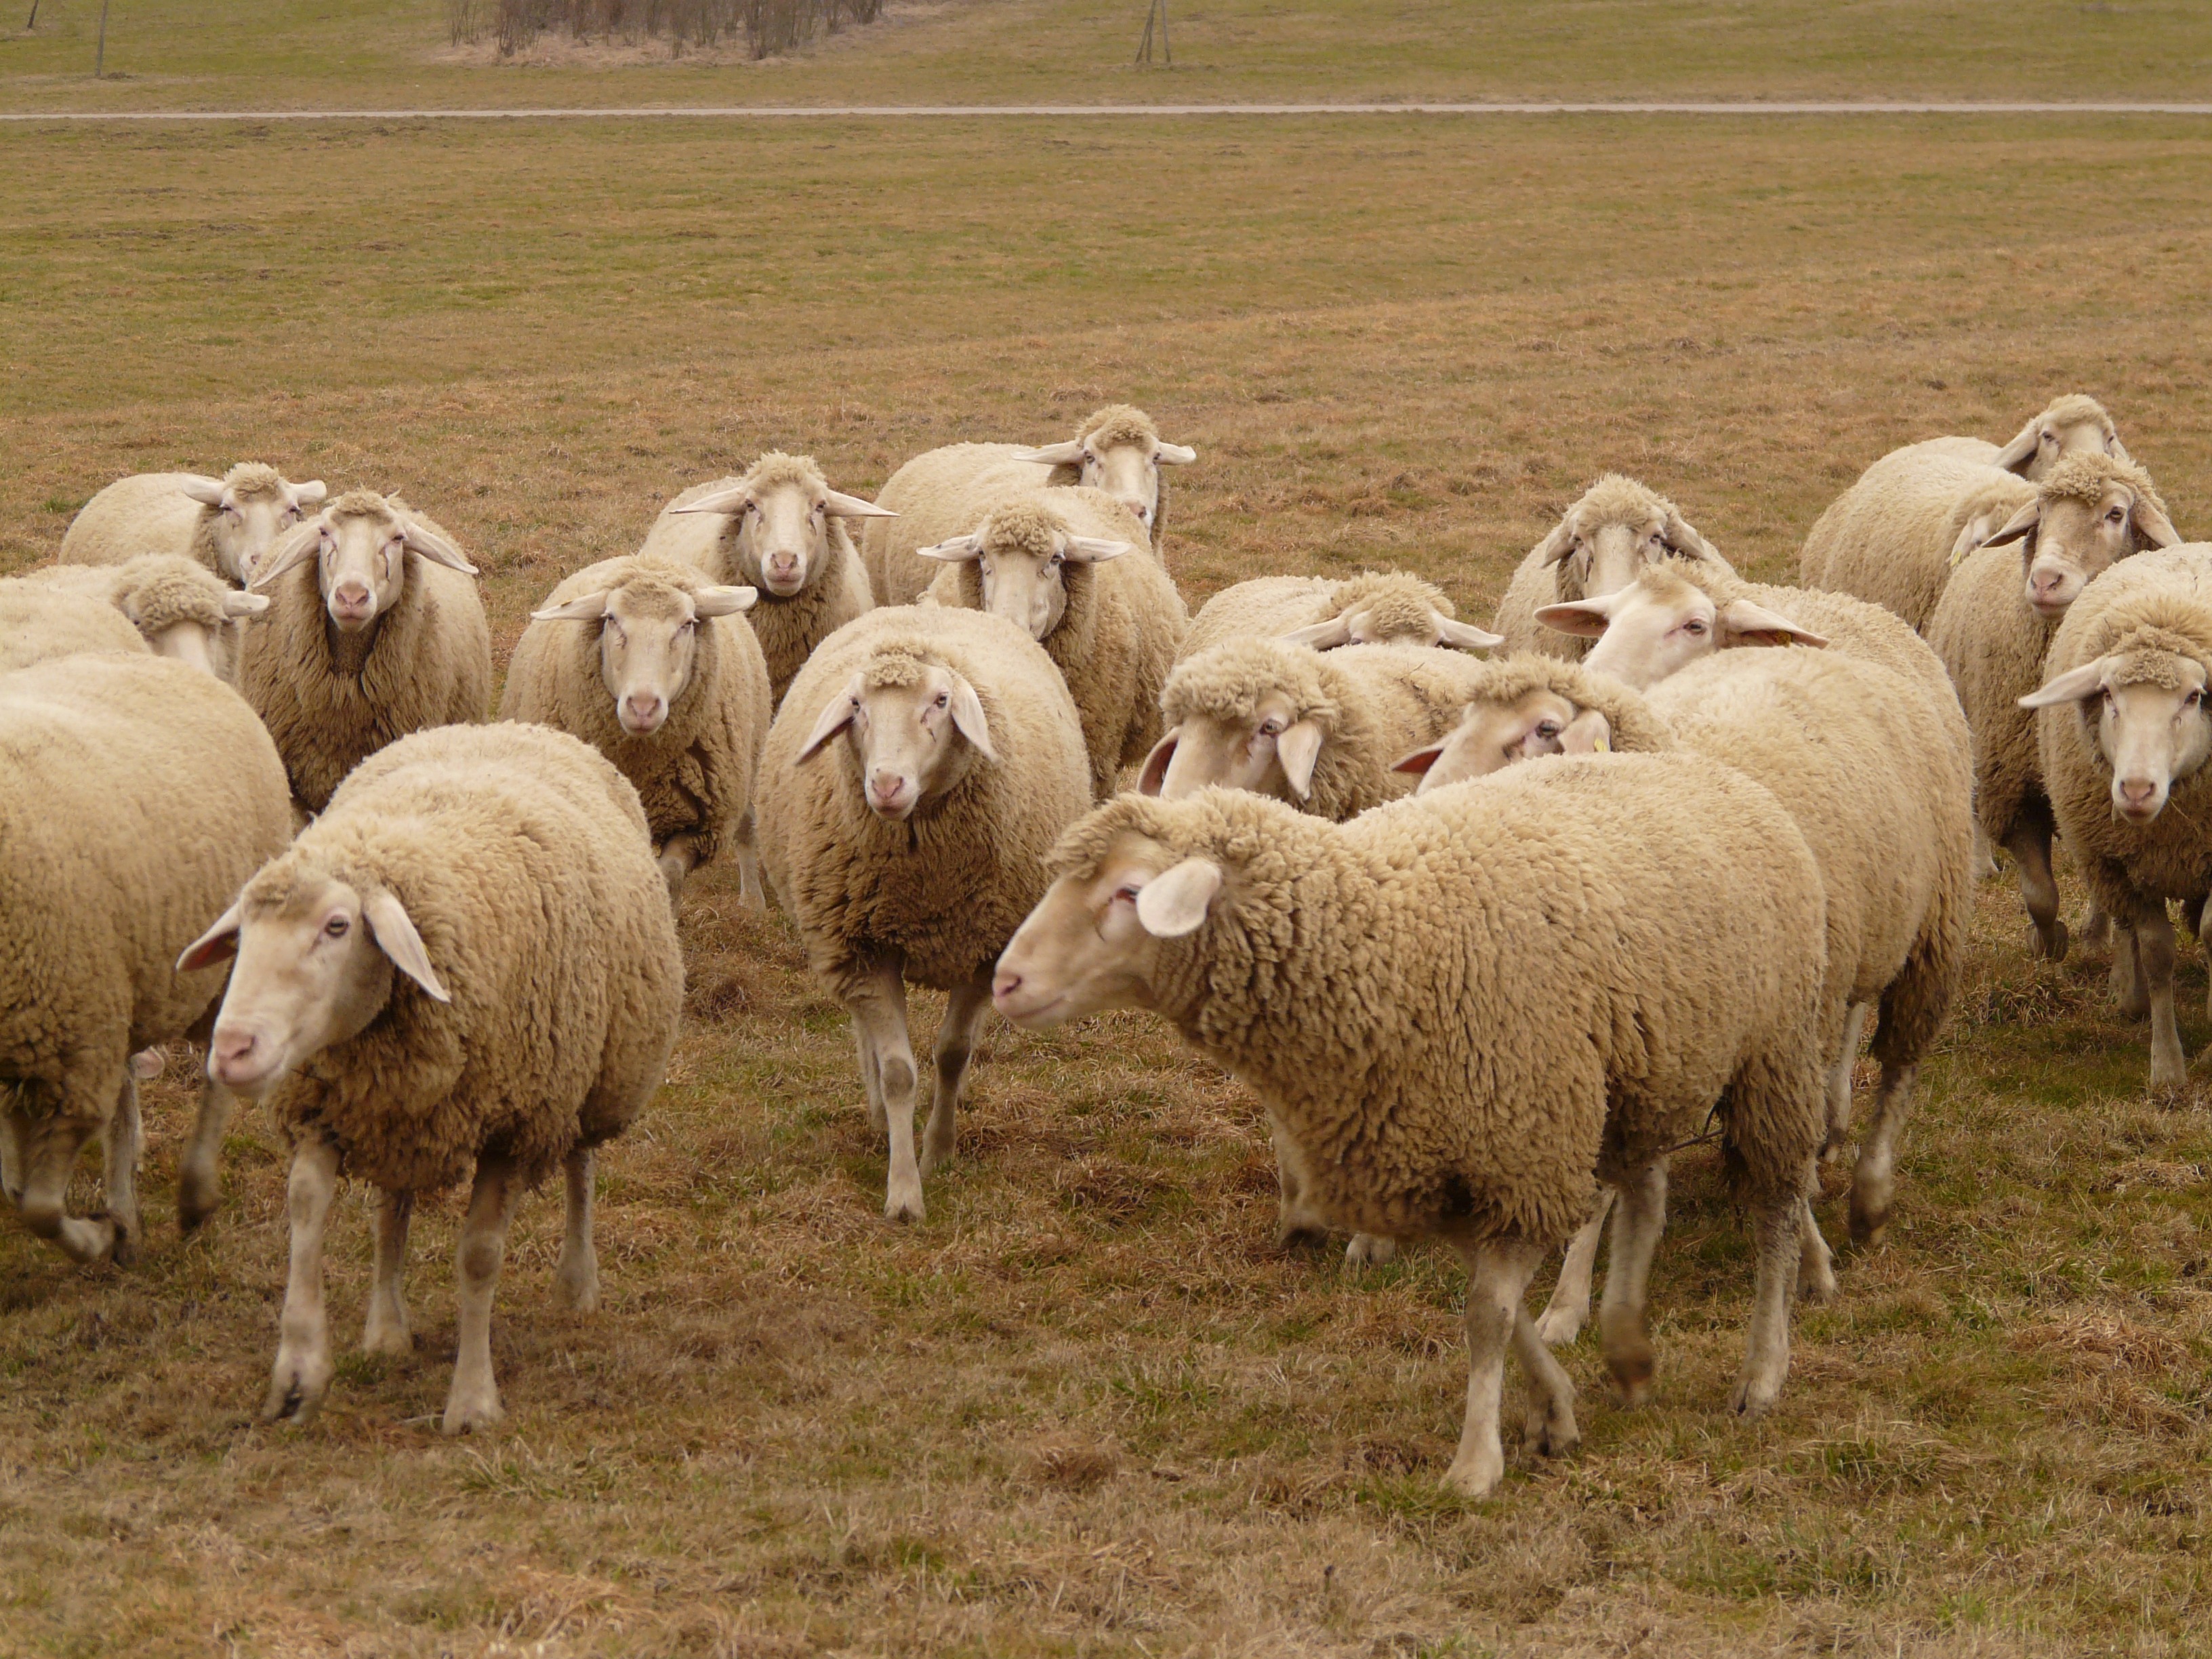
flock, herd, pasture, grazing, sheep, mammal, agriculture, wool, fauna, flock of sheep, animals, vertebrate, sheeps, herd animal, sheep's wool, herding, goatherd